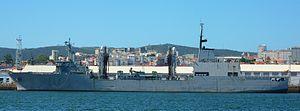
Le SPS Patiño (A-14) est un navire ravitailleur de l'armada espagnole. Son sister-ship péruvien est le BAP Tacna ex HNLMS Amsterdam de la Marine royale néerlandaise. Il porte le nom du ministre de la marine José Patiño Rosales qui avait réorganisé la flotte sous le règne du roi espagnol Philippe V.